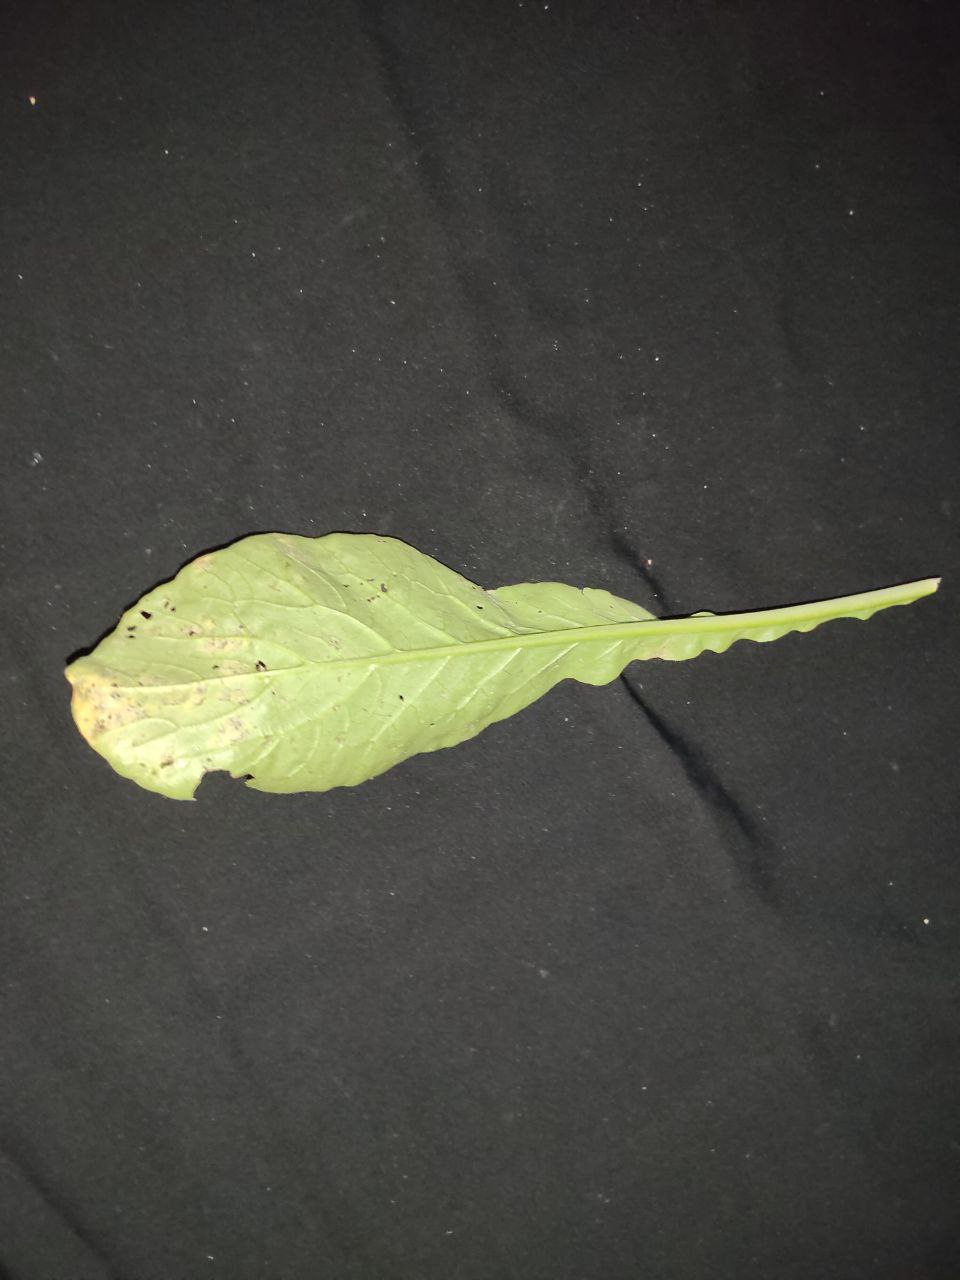
Label: Downey mildew